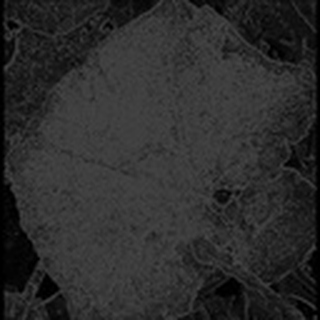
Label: cotton_powdery_mildew